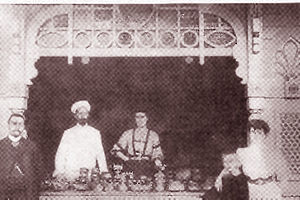
Vaffelbageriet
Vaffelbageriet i Tivoli, Anno 1908
Vaffelbageriet er en af de faste forlystelser i Tivoli, en forlystelsespark i København.